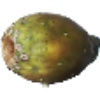
Label: cactus_fruit